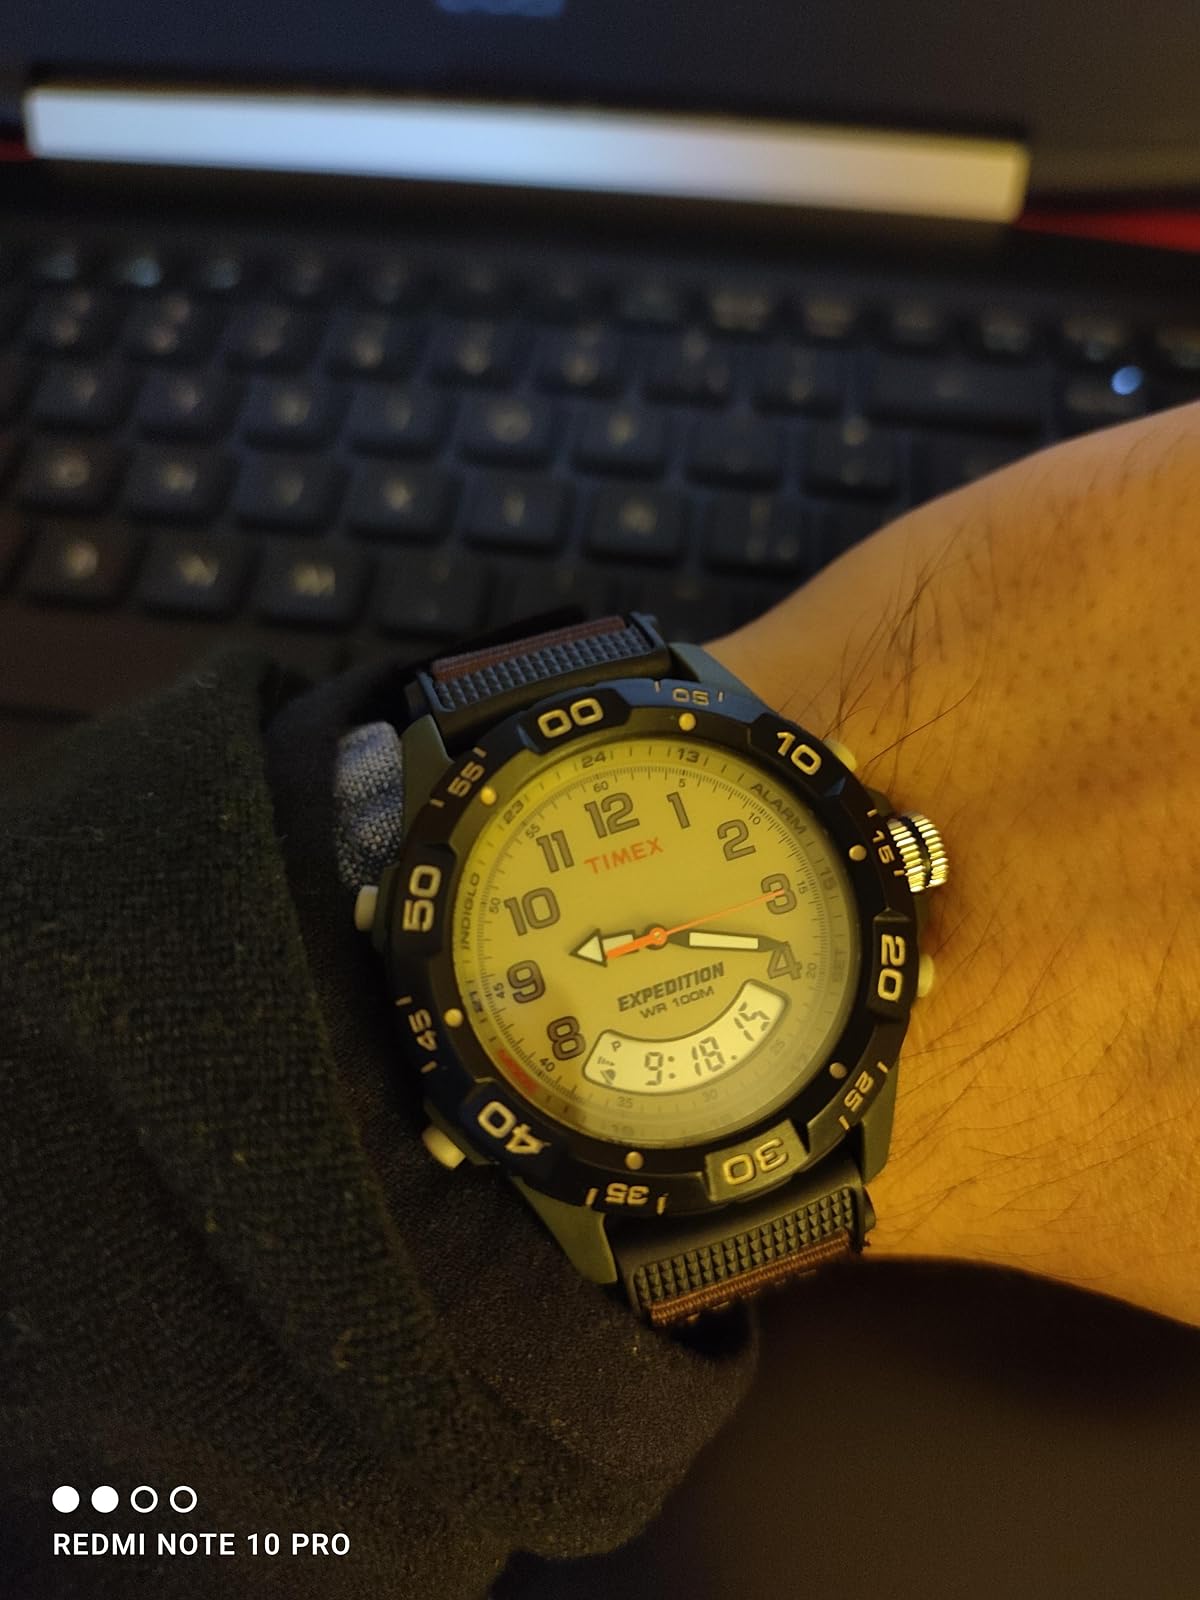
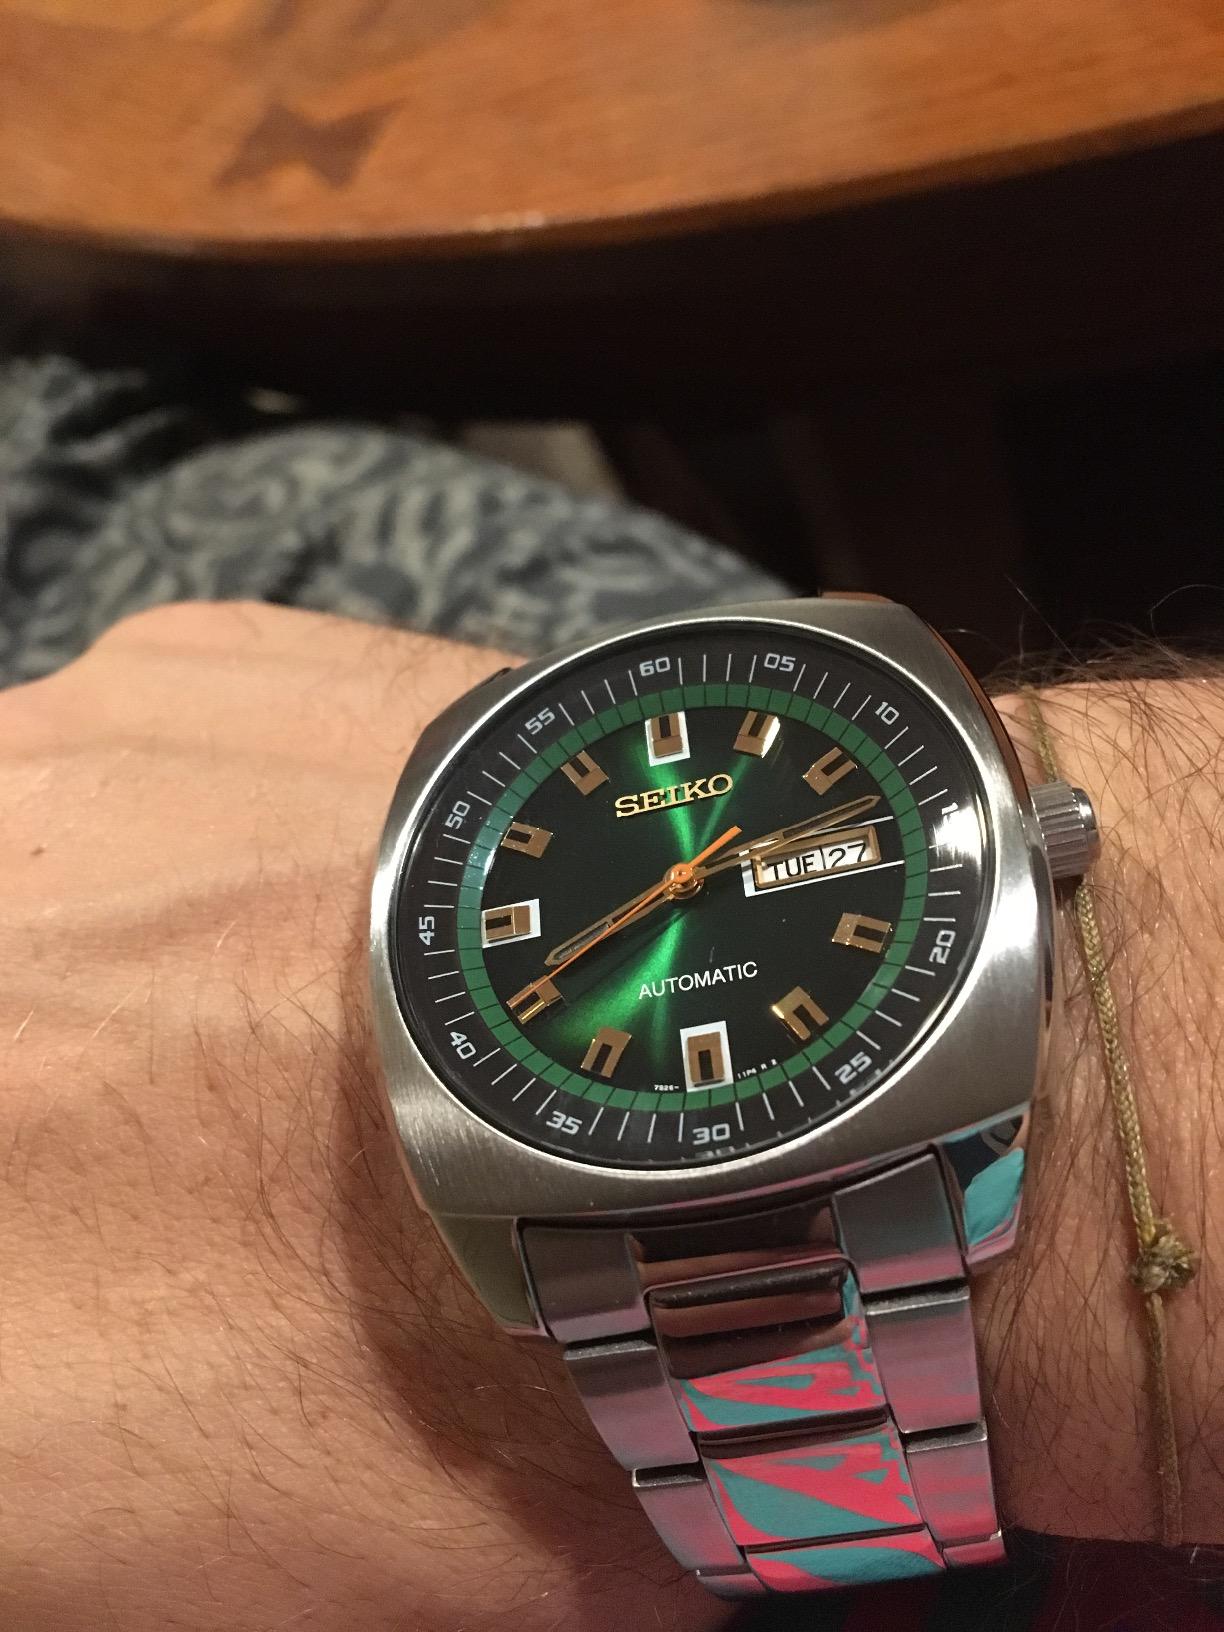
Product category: accessories_watch
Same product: no